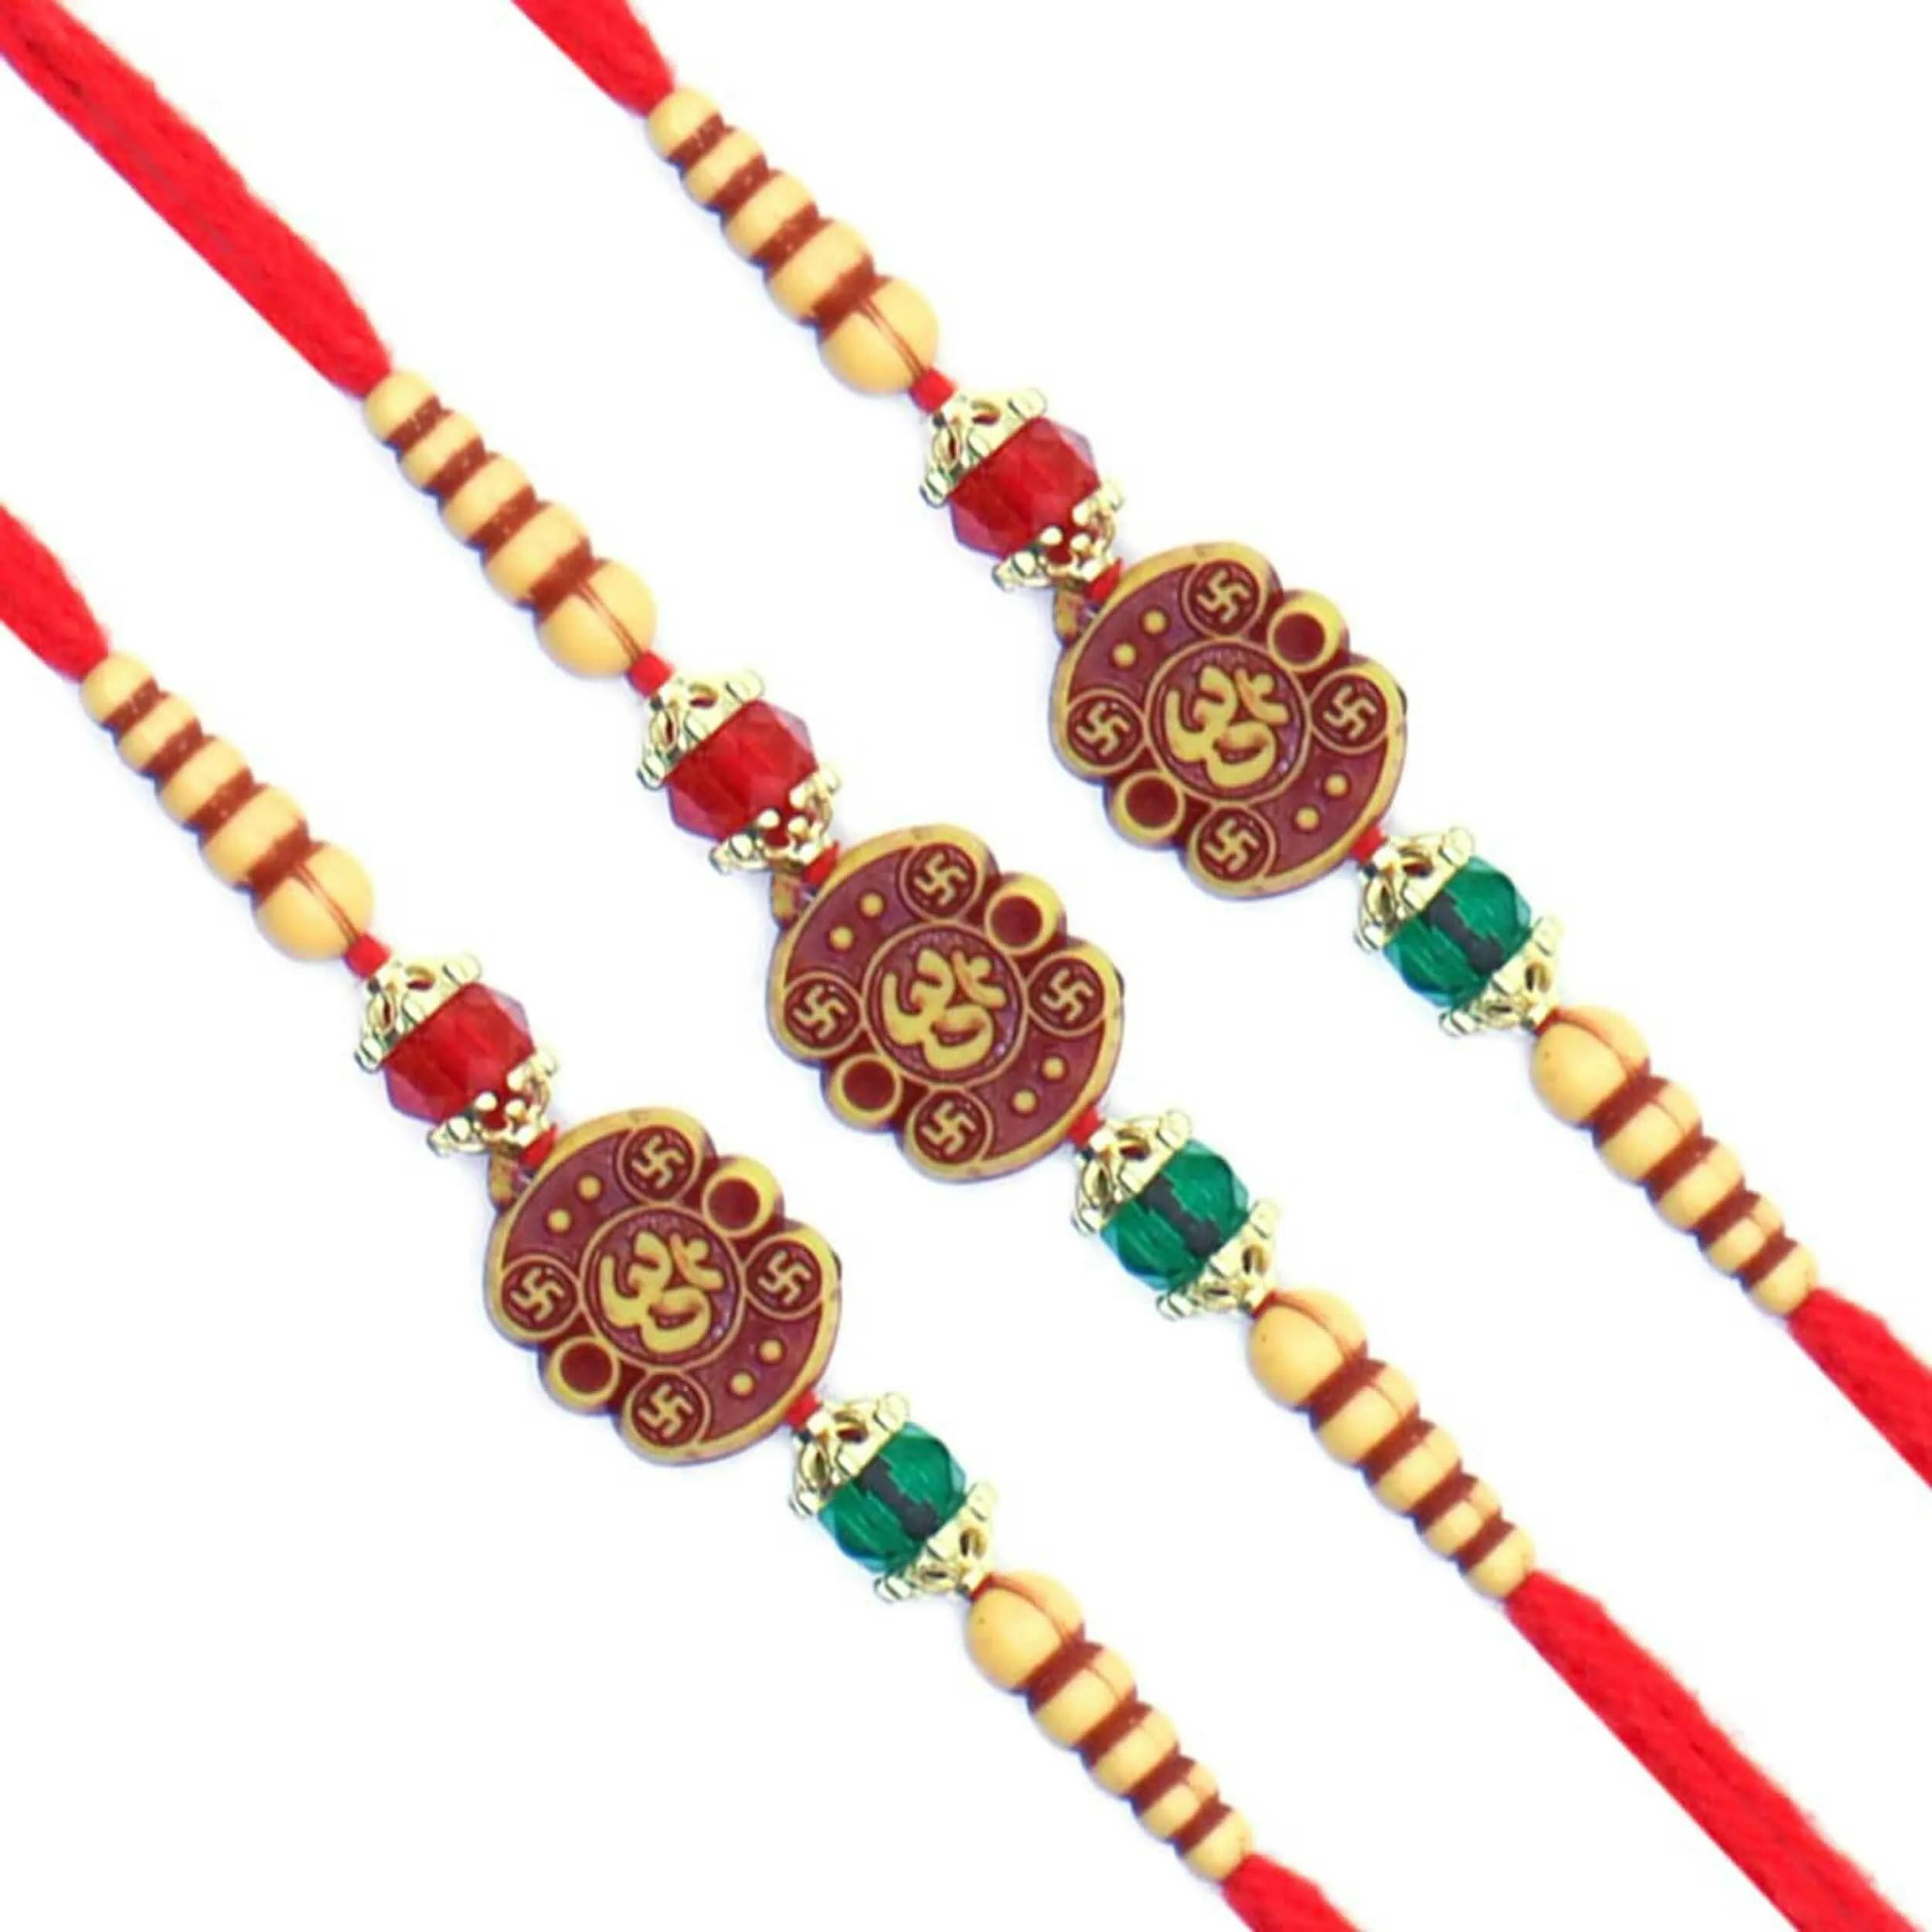
PRAVIN RAKHI Rakshabandhan Metal Designer Rakhi (Pack of 3)
Type: Rakhis
Brand: PRAVIN RAKHI
Price: Rs. 149
 Shop wide range of collection of handmade rakhi from the house of padharo mare desh on . Rakshabandhan celebrated on the full-moon day of the hindu month of sravana (julyaugust), this festival celebrates the love of a brother for his sister. On this day, sisters tie rakhi on the wrists of their brothers to protect them against evil influences, and pray for their long life and happiness. They in turn, give a gift which is a promise that they will protect their sisters from any harm. Within these rakhis reside sacred feelings and well wishes. This festival is celebrated in all india. Raksha means protection. In this way, rakhi strengthens the bond of love between brothers and sisters and revives the emotional bonding. Raksha bandhan represents the sacred promise between siblings. It is beyond aarti, pooja, thali, sweets. It is binding of love, affection, goodwill, and care. Especially care . Presents to you a rakhi selection, best suited to express your love and good wishes for your brother. High-quality materials and handmade expertise when crafting our rakhis. Gift this rakhi season a varied collection from and make your bhaiya and bhabhi feel special. This season rakhi symbolizes the spirit of manhood, friendship, and the heart-achingly beautiful relationship between a brother and sister. This rakhi being traditionally designed and handcrafted, fine design, pattern, and color tone may vary slightly from that shown in the image. Rakhis made with auspicious material like mauli and woven with rudraksha, moti, seap, kowdi, kundan, zardosi, etc.
Features: The most fantastic and magical things can happen and it all starts with good wishes. Acknowledge your love for your brother by sending this beautiful puja thali rakhi with a promise that your bond with him will grow stronger with each passing moment. Rakhi is not just a thread, its a symbol of love trust happy rakshabandhan,Quality premium quality used in making of this acylic material minakari handcrafeted puja thali,Religious one of the best gifting option for any occasion like gift for wedding, corporate gift, kitty party, house warming party, diwali, makar sankranti, rakhi, pongal, lohri and other festivals. Very yet elegant choice,This all in one pooja thali can be the beautiful addition to your home and temple. Handicraft item made in India.
Included: 3 Rakhi